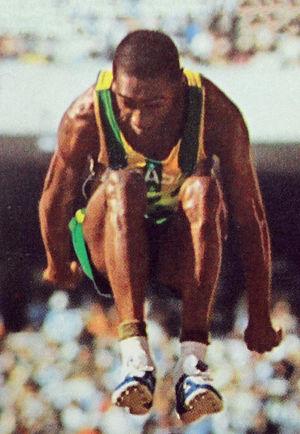
Nelson Prudêncio, né le 4 avril 1944 à Lins et mort le 23 novembre 2012 à São Carlos, est un athlète brésilien, spécialiste du triple saut. Vainqueur de deux médailles olympiques, l'argent en 1968 à Mexico et le bronze en 1972 à Munich, il a également remporté deux médailles d'argent lors des Jeux panaméricains, et détenu le record du monde de la discipline.
L'épreuve du triple saut masculin aux Jeux olympiques de 1968 s'est déroulée les 16 et 17 octobre 1968 au Stade olympique universitaire de Mexico, au Mexique. Elle est remportée par le Soviétique Viktor Saneyev qui établit un nouveau record du monde avec 17,39 m.